Youthful Cheaters

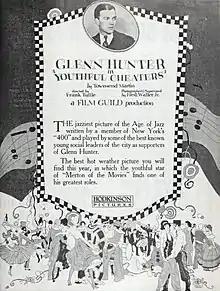
Trade advertisement

Youthful Cheaters is a 1923 American silent drama film directed by Frank Tuttle and starring William Calhoun, Glenn Hunter, and Martha Mansfield.